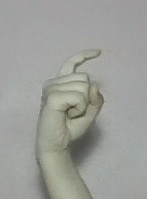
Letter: ra